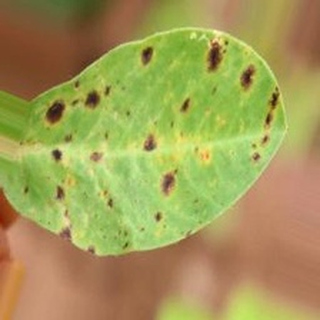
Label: groundnut_late_leaf_spot